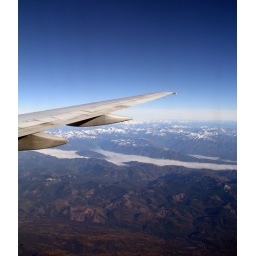
flying into seattle, sitting in the middle seat. an awful, awful experience.